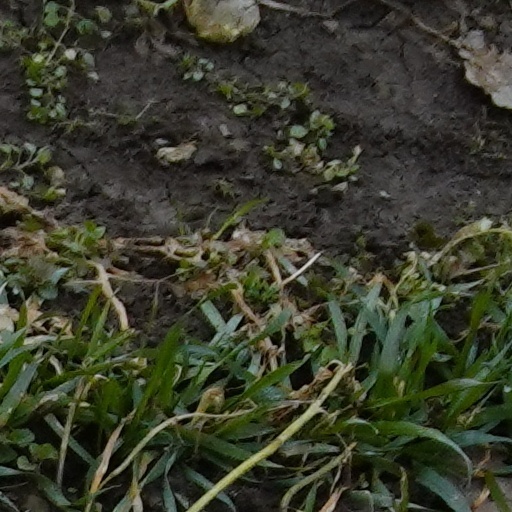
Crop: wheat